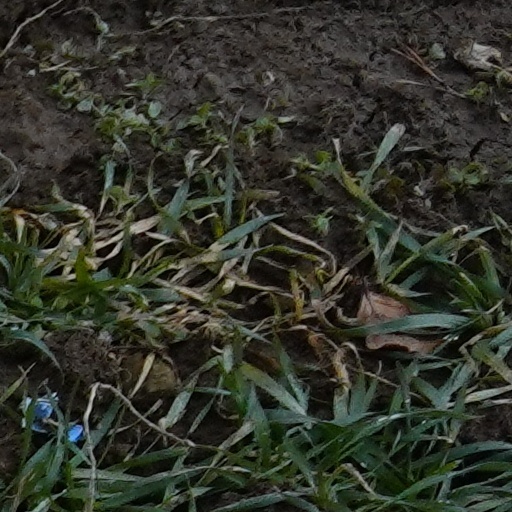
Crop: wheat